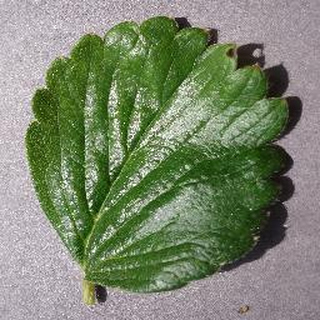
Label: healthy_strawberry